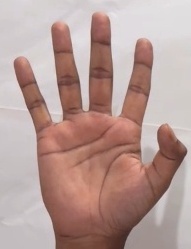
ASL sign: 5